Battle Realms

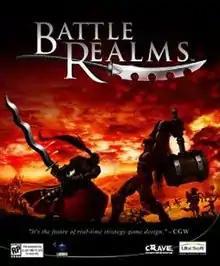
North American cover art

Battle Realms is a real-time strategy video game published and released by Crave Entertainment and Ubi Soft in November 2001. It was the first game created by Liquid Entertainment. An expansion pack "" was released in November 2002. In 2012, the game was re-released on GOG.com. In 2019, the game was re-released on Steam as Battle Realms: Zen Edition, in its early access state with functioning online multiplayer. the setting of the game is inspired by japanese mythology and martial arts movies